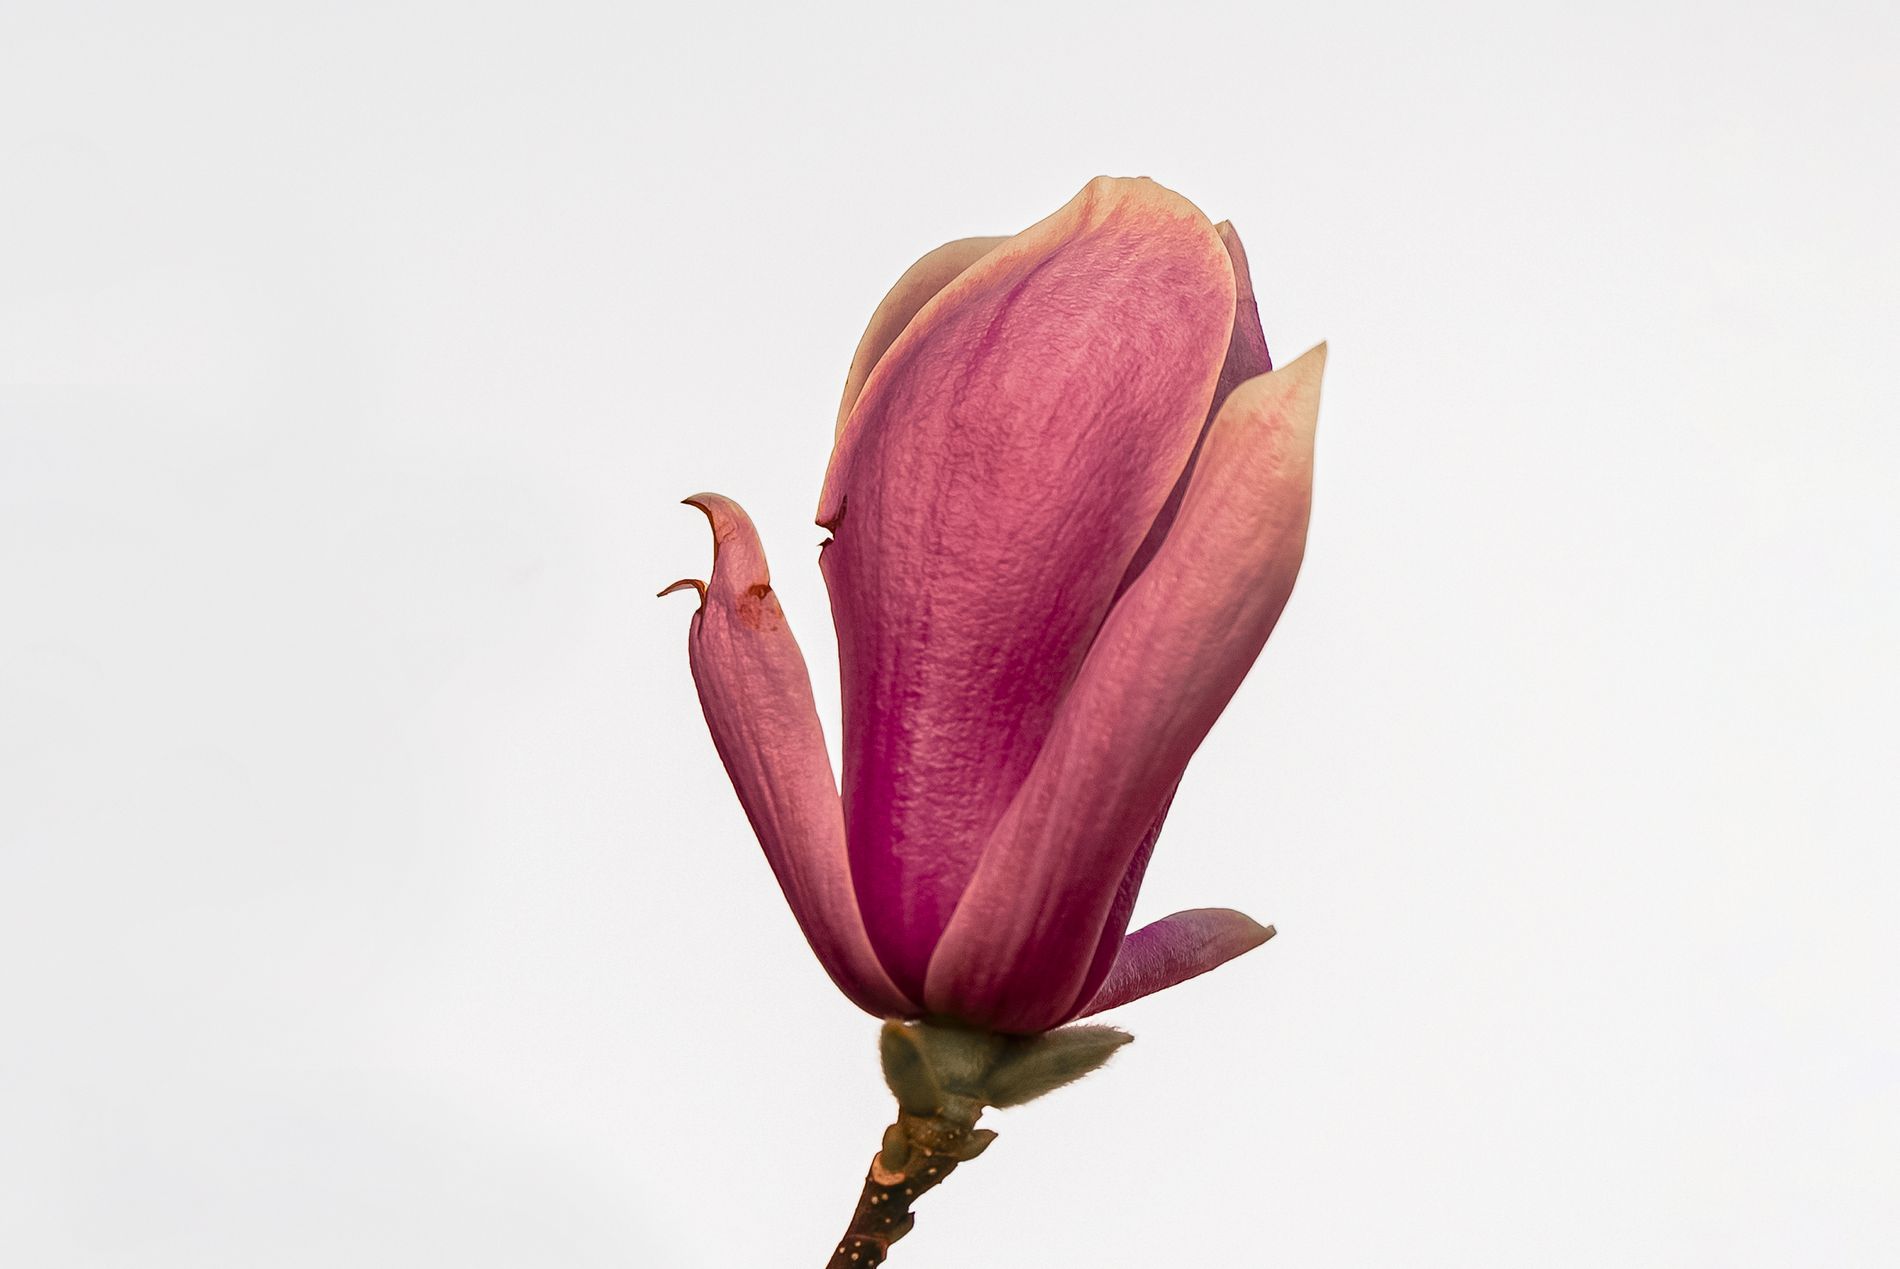
A pink flower
The image shows a shot taken to a pink flower with long petals. The background is white making the flower outstand with its eye catching pink color.
The image shows a close up shot taken to a pink flower with long petals. the close up shot shows the petals details and its eye catching pink color. the white background makes the viewer focus on the flower and its details. the colors pink and green are making a good harmony to the picture.
Labels: Flower, Petal, Plant, Bud, Sprout, Rose, Tulip, Geranium, Crocus, background
Camera: SONY ILCE-7S
Lens: FE 200-600mm F5.6-6.3 G OSS
Aperture: F9
Exposure: 1/250 sec
ISO: 250
Focal length: 518.0 mm